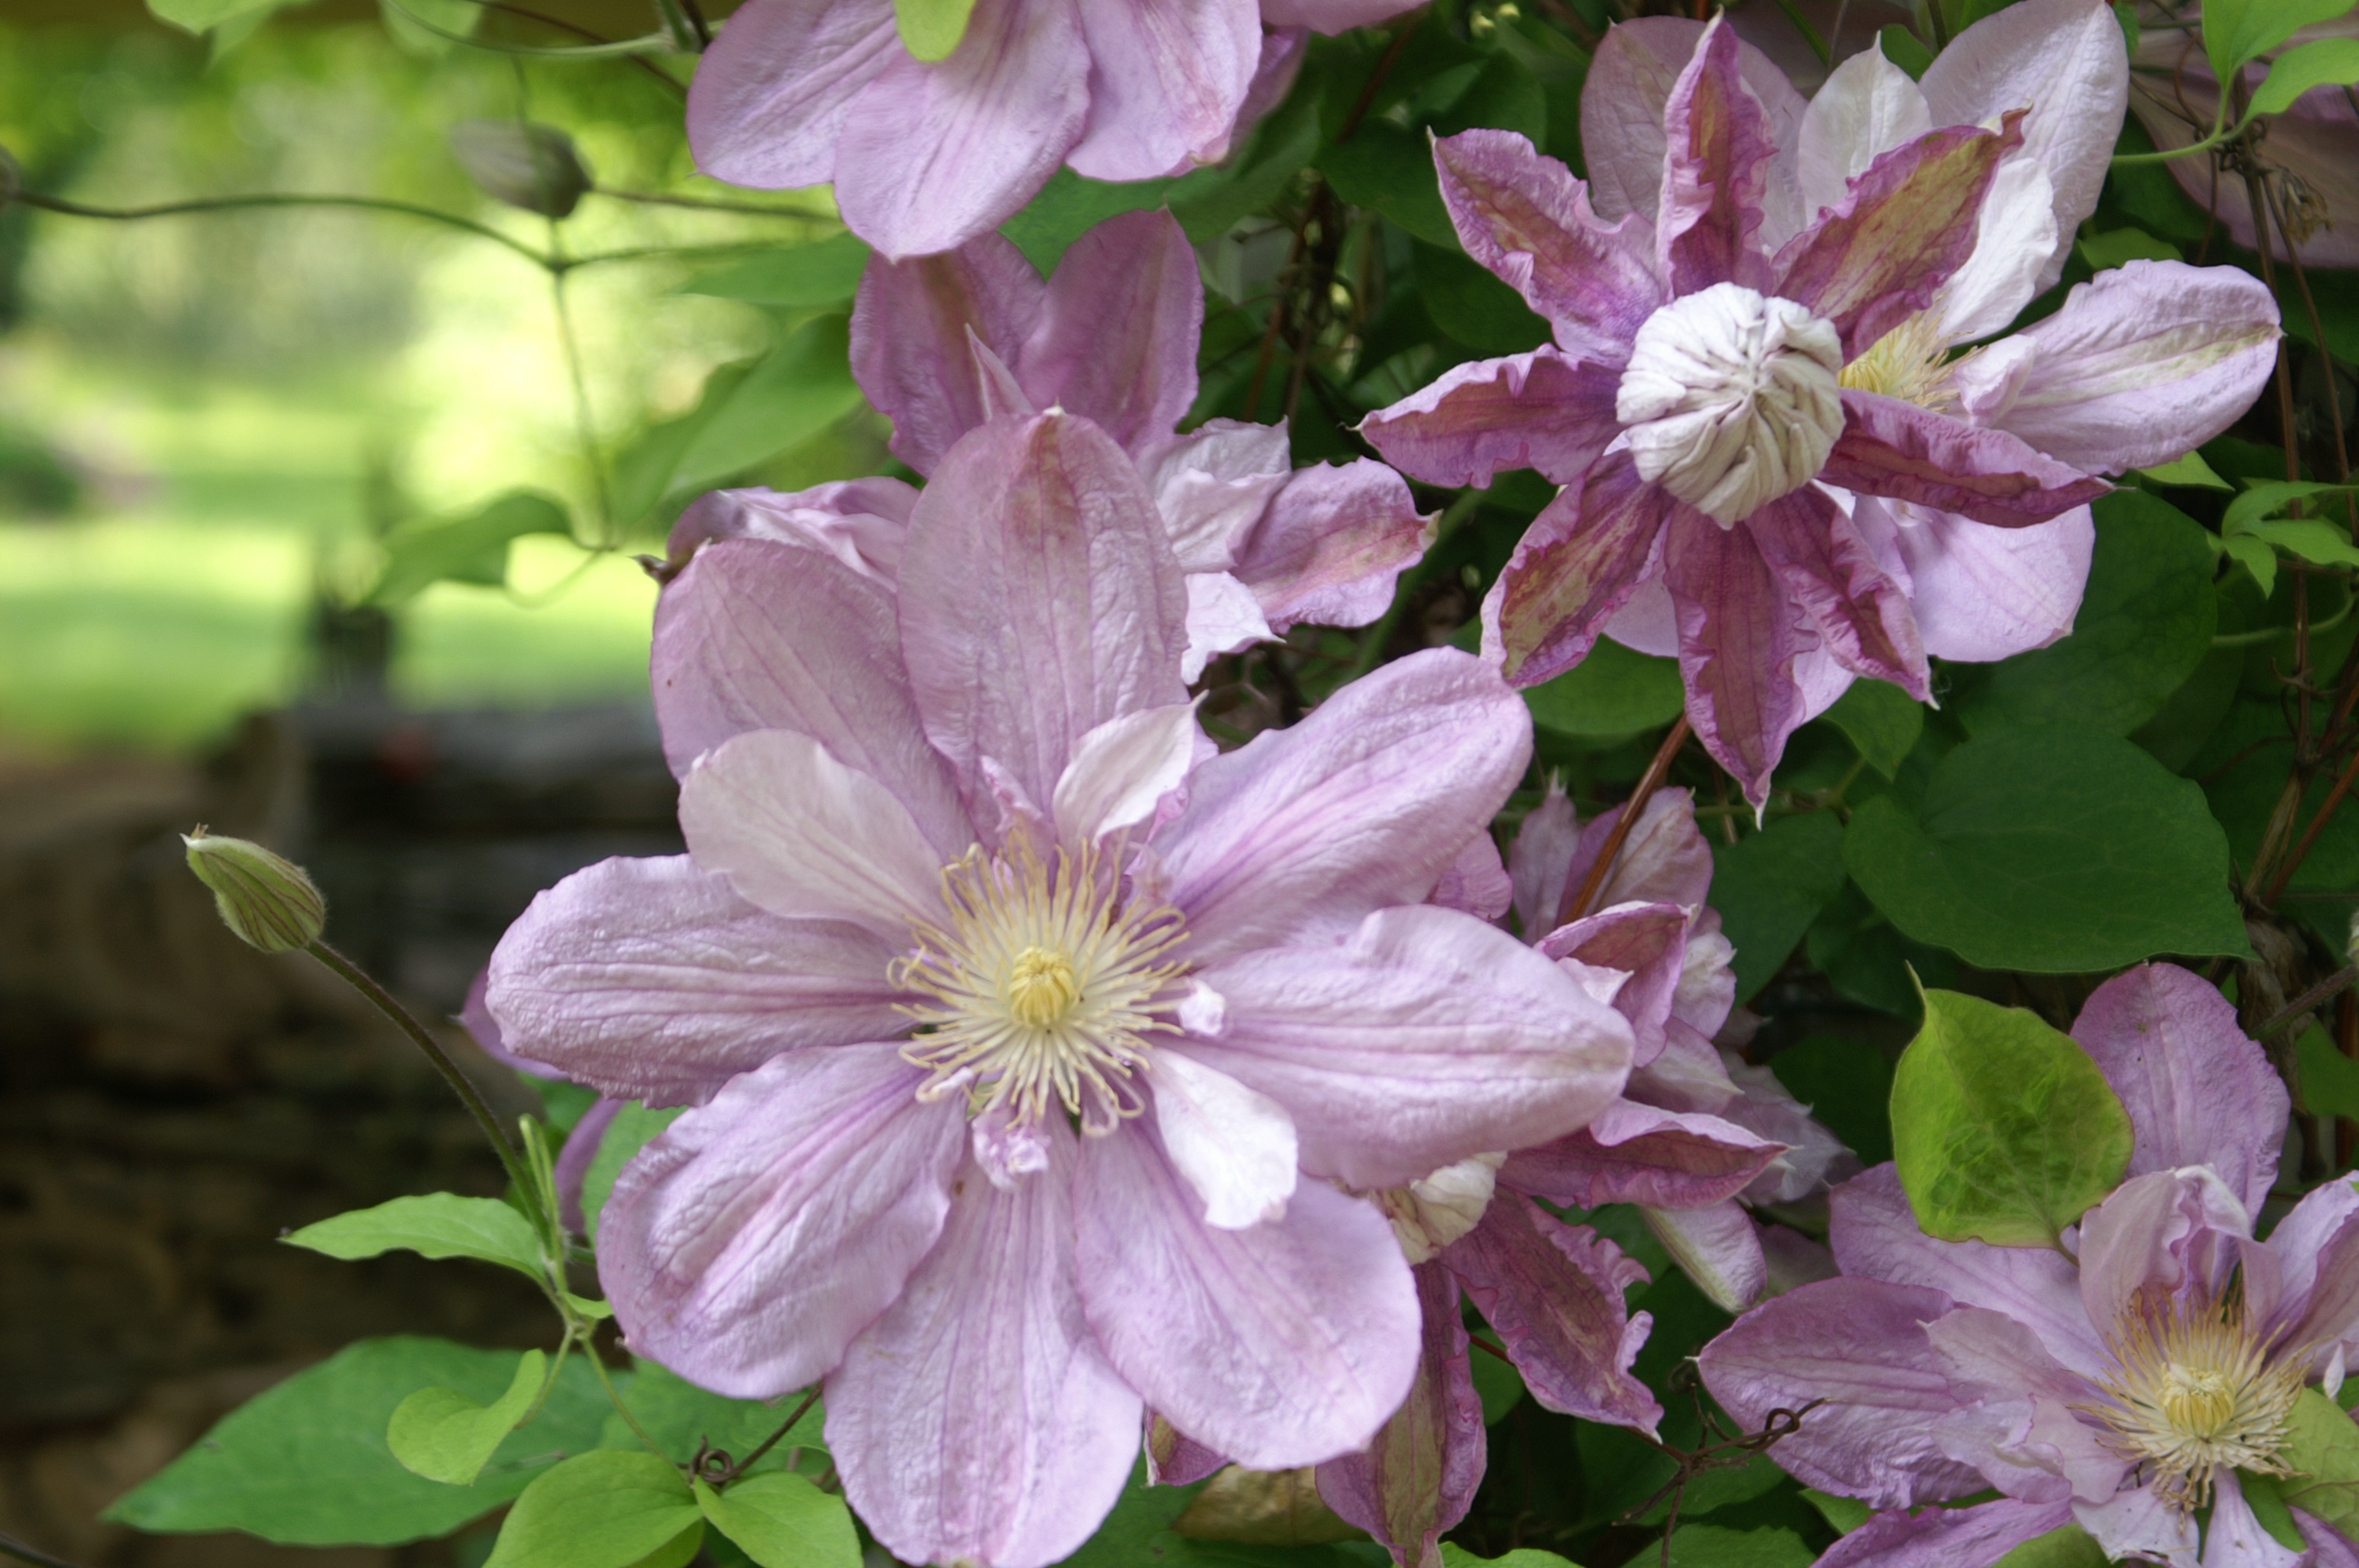
nature, blossom, plant, flower, purple, petal, botany, garden, pink, flora, flowers, purple flowers, shrub, clematis, creeper, flowering, glycine, flowering plant, scots purple, land plant